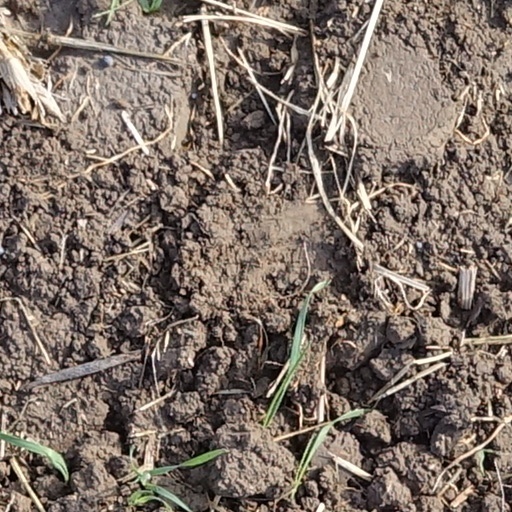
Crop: wheat